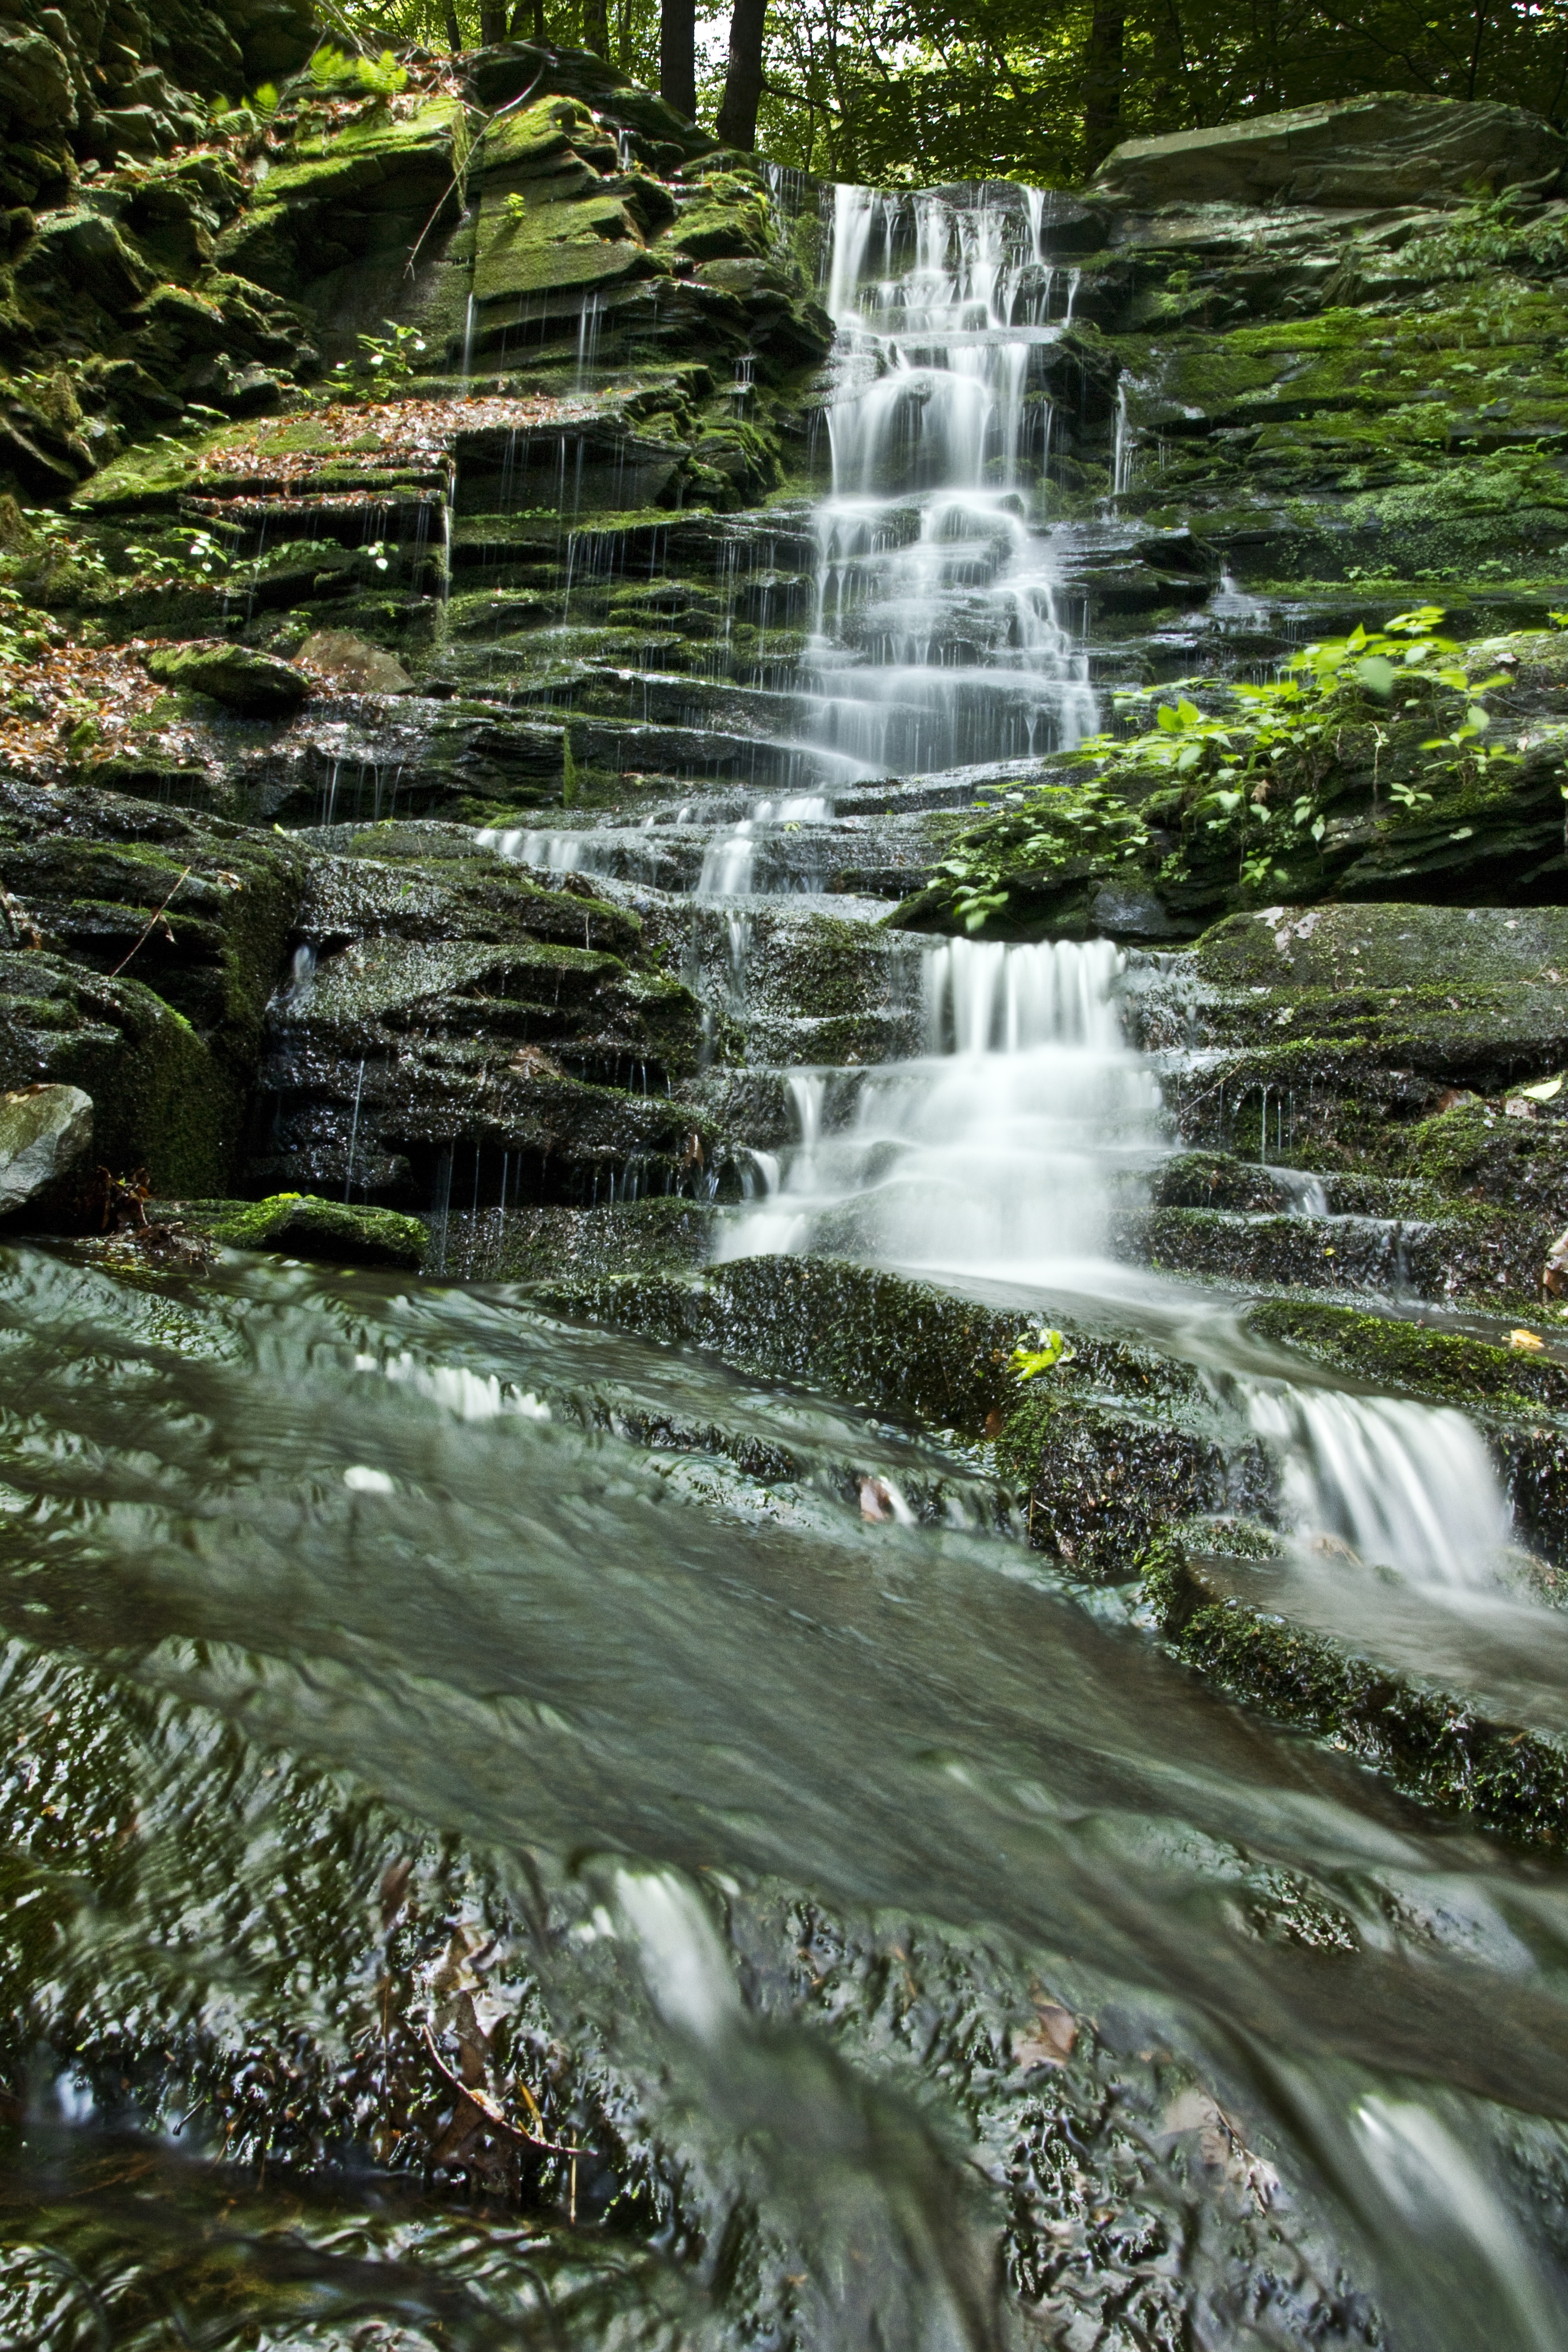
water, forest, rock, waterfall, creek, river, motion, stream, green, cascade, scenic, peaceful, scenery, fresh, rapid, botany, body of water, outdoors, rainforest, wasserfall, habitat, water feature, watercourse